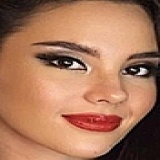
hoa hậu Catriona Gray